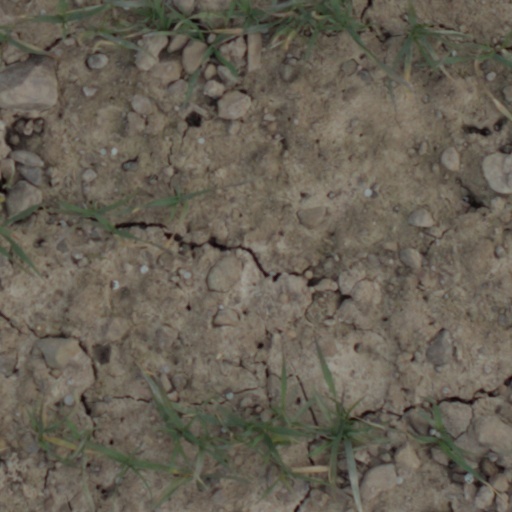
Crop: wheat